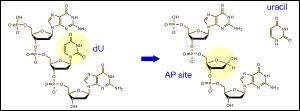
Un site AP, ou site abasique, est un emplacement de l'ADN où la base est manquante. En termes de séquence génétique, c'est donc un site « vacant ».
L'uracile-ADN glycosylase est une glycosylase qui clive l'uracile présent dans l'ADN et amorce la réparation de l'ADN par excision de base. Ce faisant, elle prévient la mutagenèse en éliminant l'uracile présent dans l'ADN ; l'uracile peut résulter de la désamination spontanée de la cytosine, une réaction fréquente en conditions oxydantes. Ceci est important car le potentiel mutagène d'un résidu d'uracile se propage lors de la réplication de l'ADN : l'uracile s'apparie en effet avec l'adénine alors que la cytosine s'apparie avec la guanine, de sorte que la conversion d'un résidu cytosine en uracile peut conduire au remplacement, dans l'une des deux molécules d'ADN bicaténaires après réplication, d'une paire guanine–cytosine par une paire adénine–uracile. Cette enzyme est très spécifique et très rapide, de sorte qu'elle peut cliver chaque jour plus de 10 000 résidus d'uracile sur l'ADN dans une cellule humaine. Les cellules humaines expriment cinq à six types d'ADN glycosylases différents, qui partagent toutes un mécanisme de clivage commun comme moyen de réparer l'ADN, et sont chacune spécifique d'un type de lésion de base.